Brigham Young University

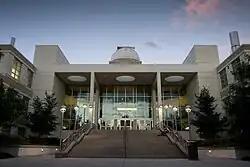
The Eyring Science Center houses a planetarium, an anechoic chamber and a Foucault pendulum.

Over three quarters of the student body has some proficiency in a second language (numbering 107 languages in total). This is partially because 45 percent of the student body at BYU have been Latter-day Saint missionaries, and many of them learned a foreign language as part of their mission assignment. During any given semester, about one-third of the student body is enrolled in foreign language classes, a rate nearly four times the national average. BYU offers courses in over 60 different languages, many with advanced courses that are seldom offered elsewhere. Several of its language programs are the largest of their type in the nation, such as the Russian program. The university was selected by the United States Department of Education as the location of the national Middle East Language Resource Center, making the school a hub for experts on that region. It was also selected as a Center for International Business Education Research, a function of which is to train business employees in international languages and relations.